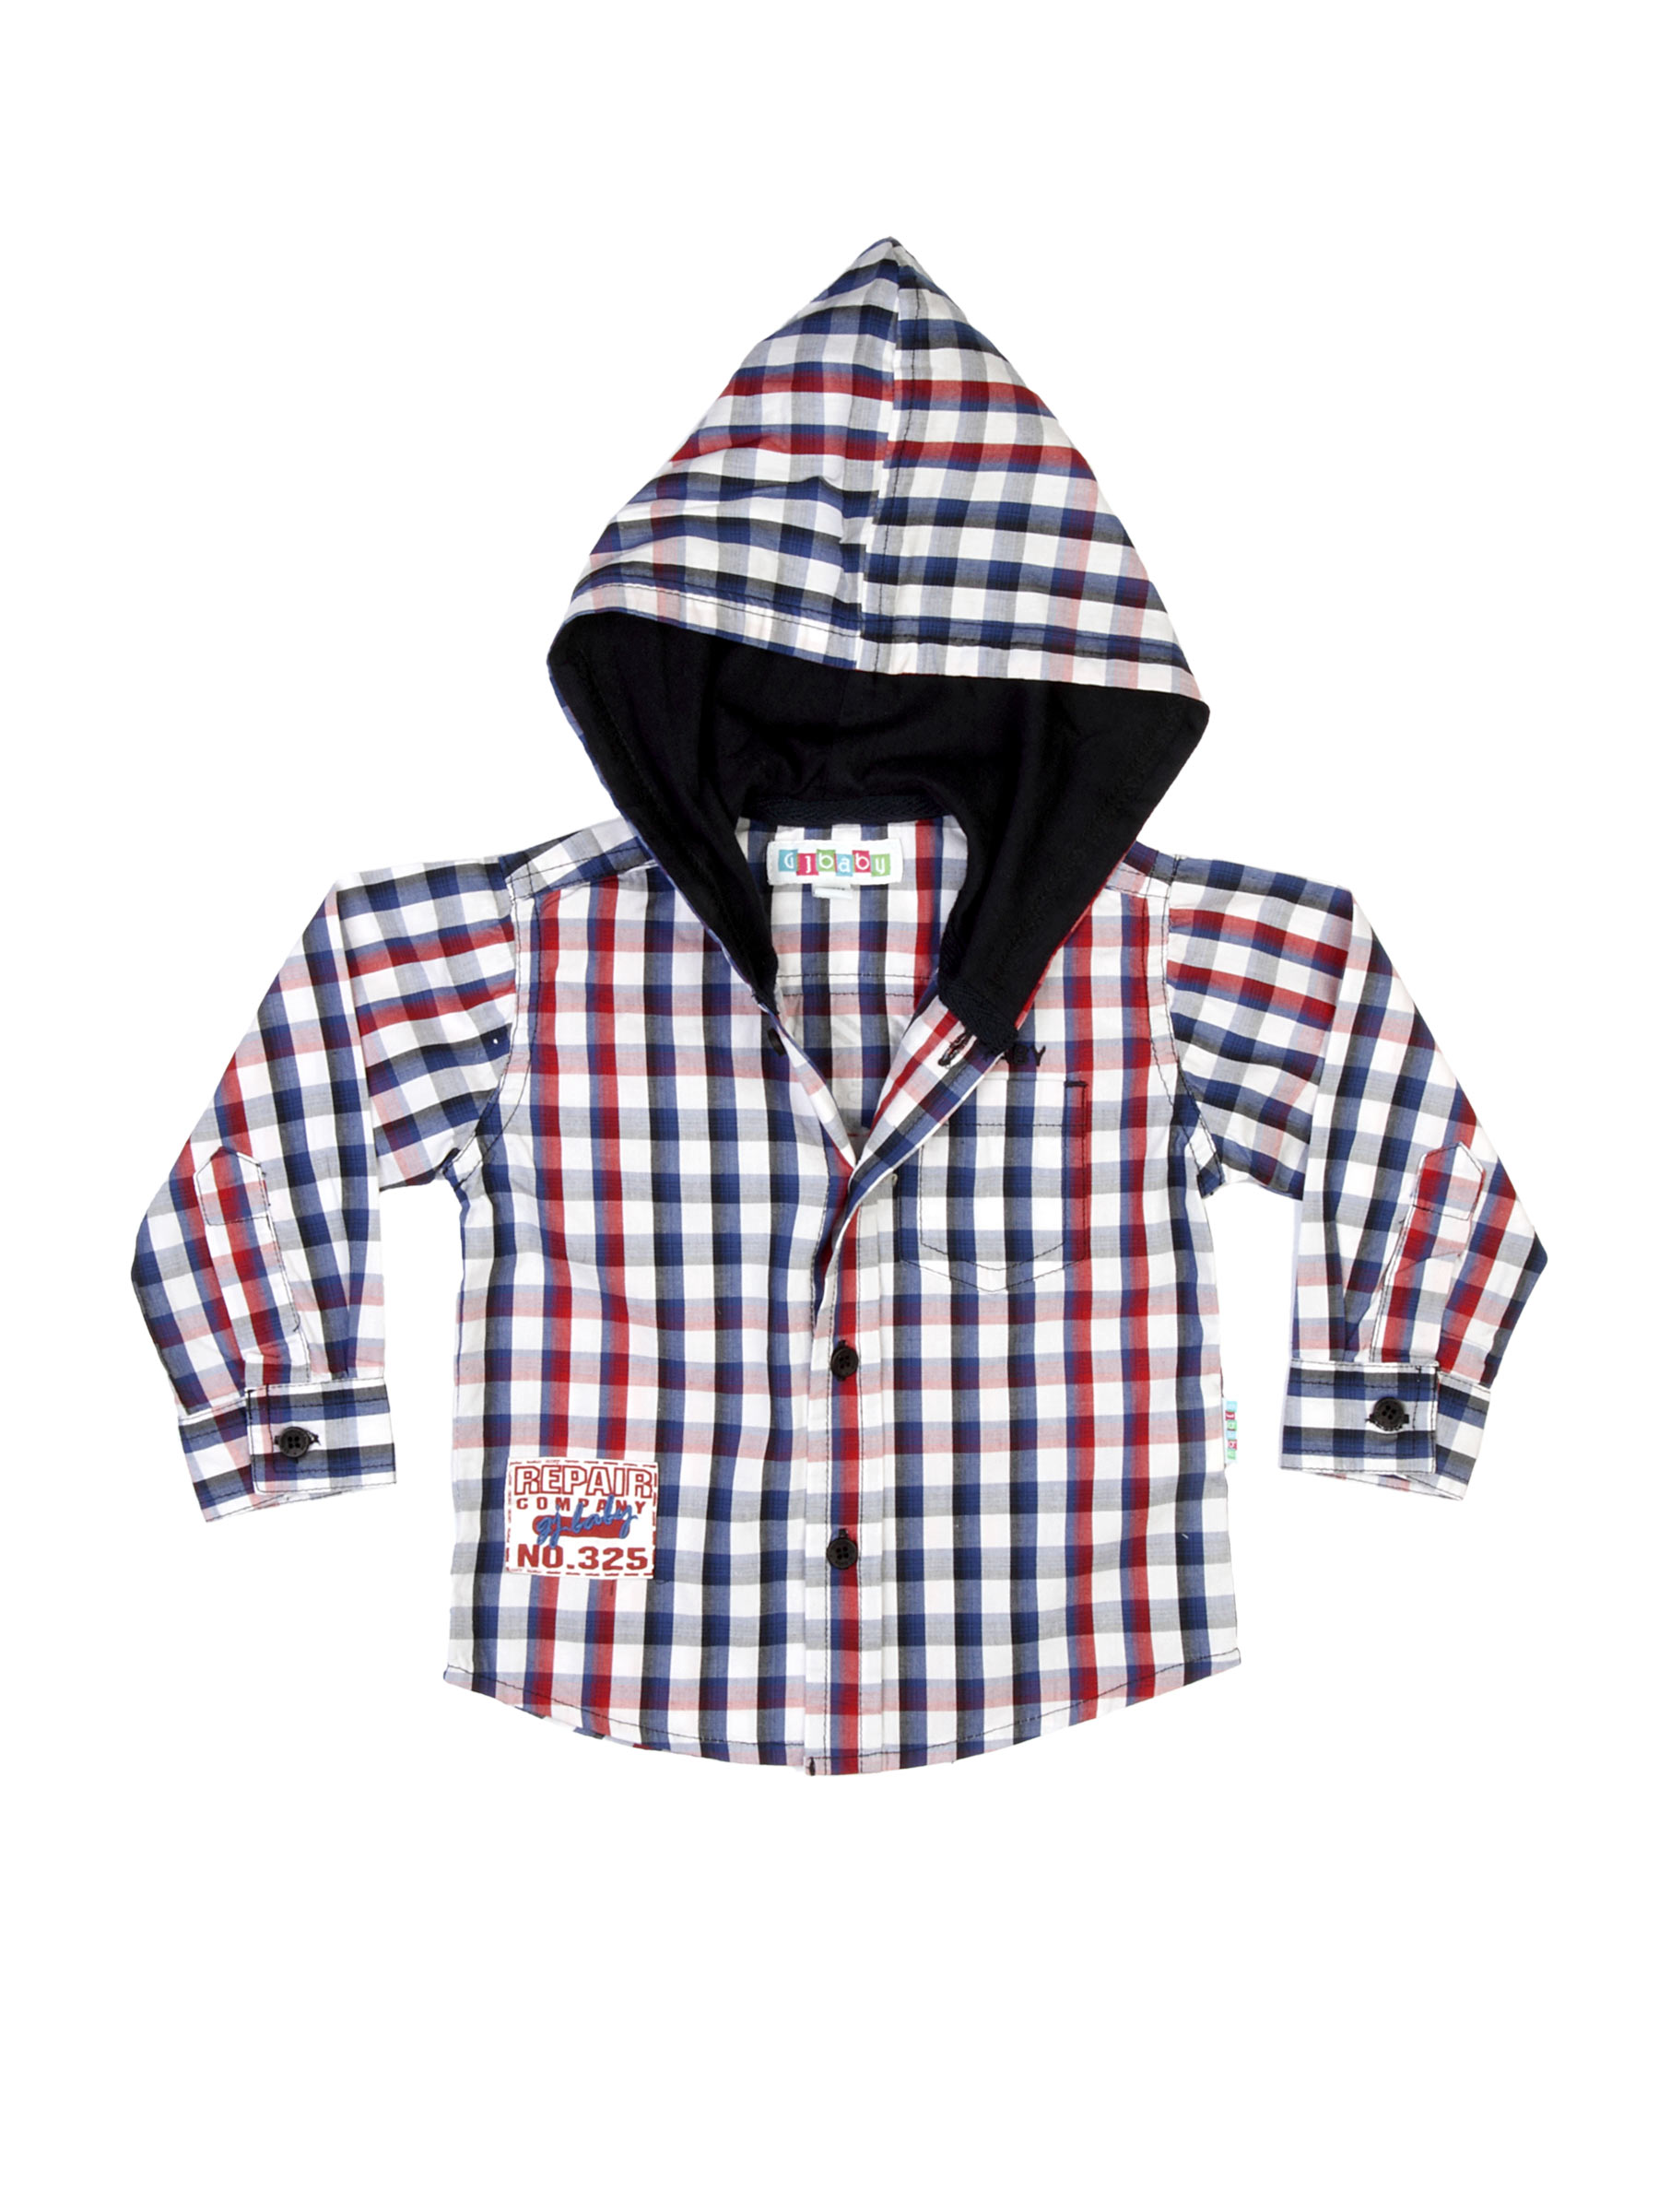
Gini and Jony Kids Boys Check Blue Shirts
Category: Apparel / Topwear / Shirts
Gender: Men
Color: Blue
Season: Fall 2011
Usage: Casual